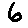
Label: 6